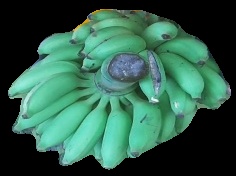
Variety: elakki-bale
Grade: grade2